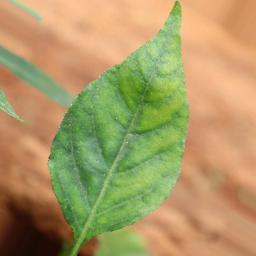
Label: healthy